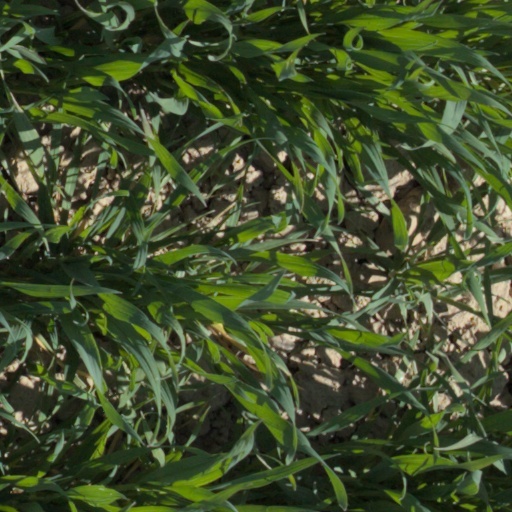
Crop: wheat